1576

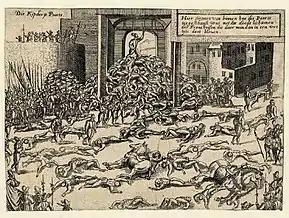
November 4: Sack of Antwerp

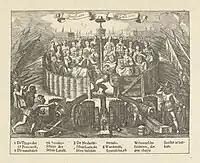
November 8: Pacification of Ghent

Year 1576 (MDLXXVI) was a leap year starting on Sunday of the Julian calendar.